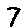
Label: 7